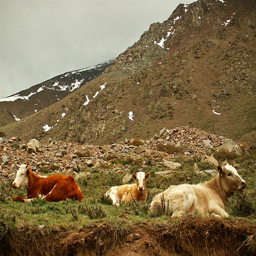
Three cows sitting in the grass next to a mountain.
A group of cattle lying in a field at the base of a mountain.
A group of cattle laying on top of a green hillside.
A group of cows laying in grassy area with mountain in background.
The two cows are laying down on the grassy field.